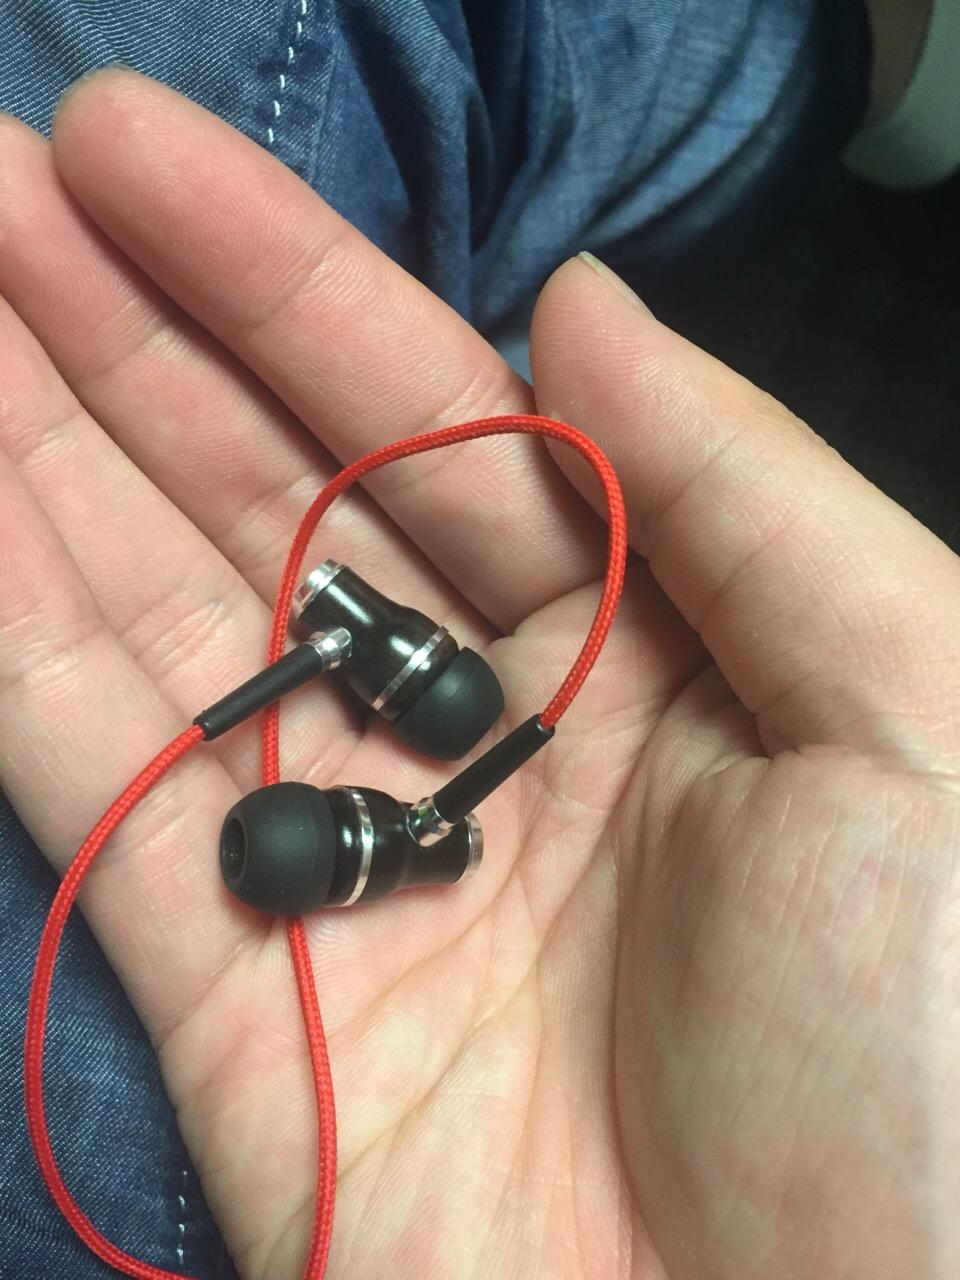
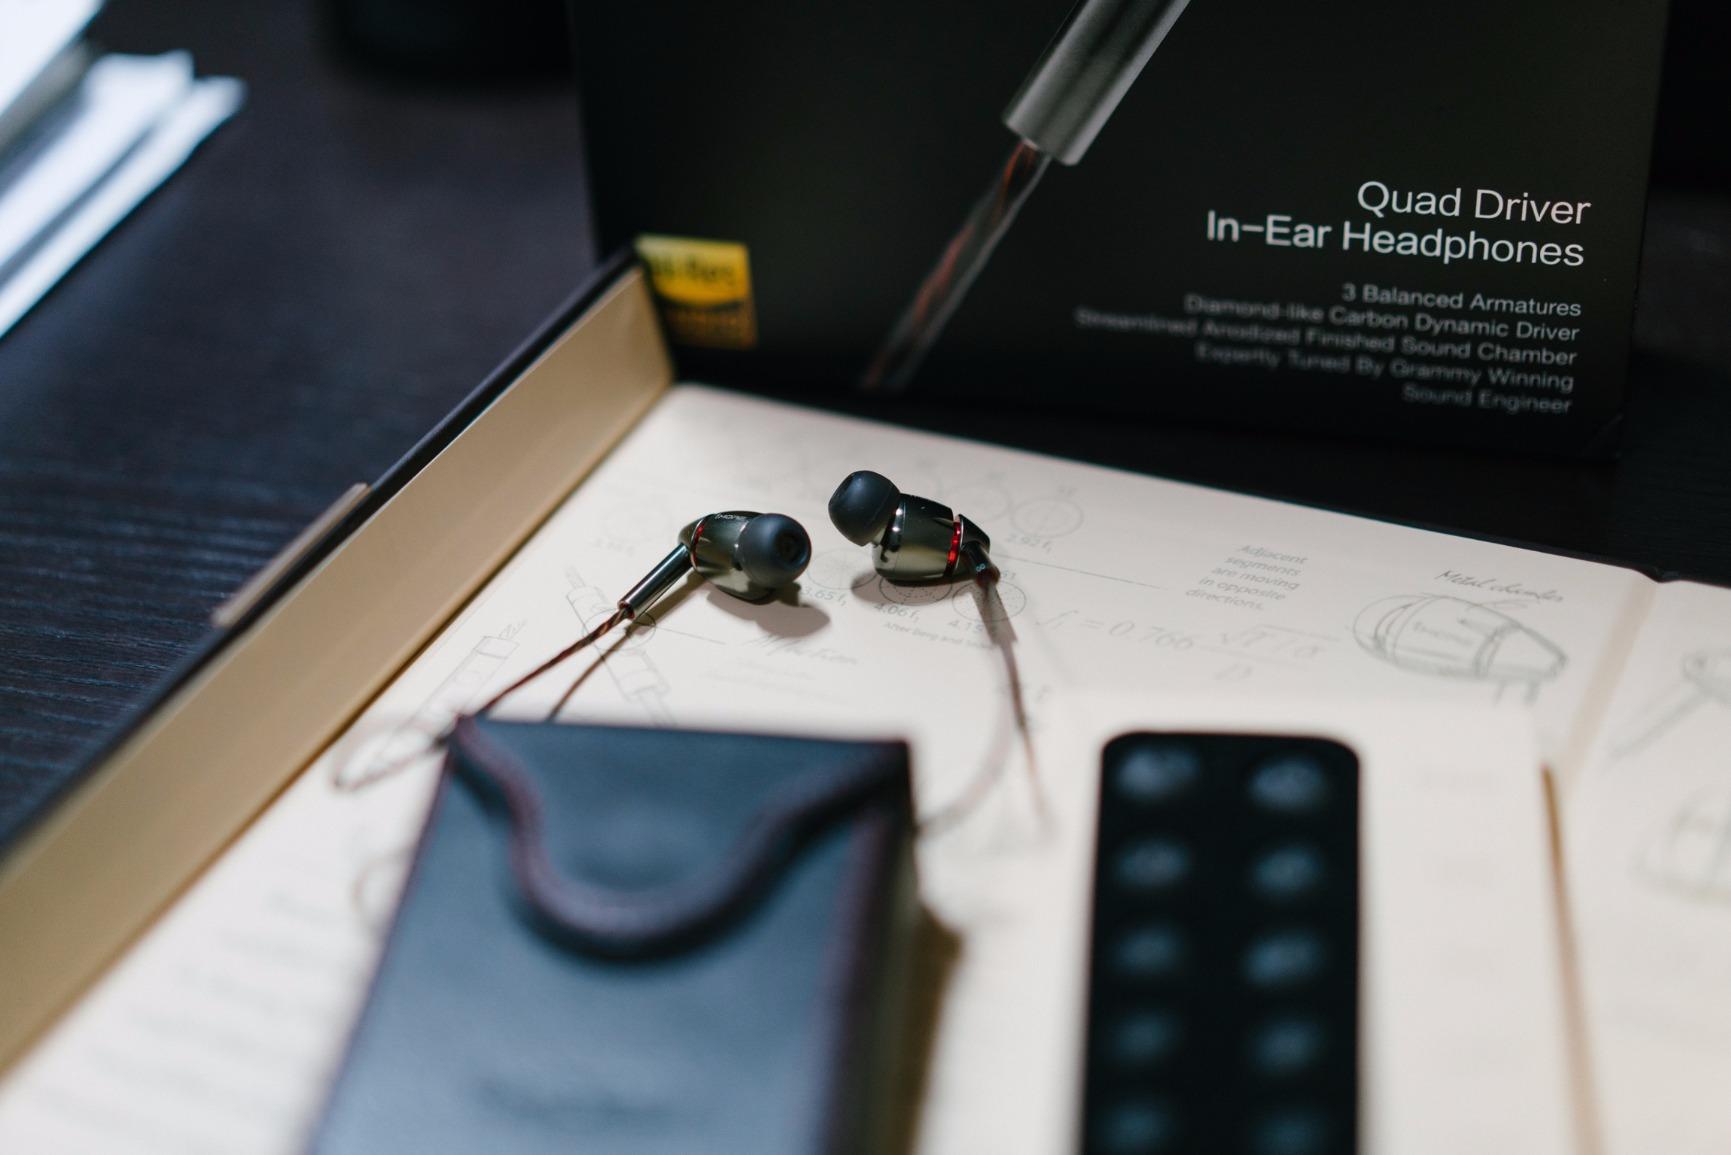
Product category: headphones
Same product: no